George C. Thomas Jr.

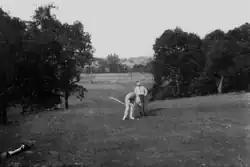
16th hole, Whitemarsh Valley Country Club, Erdenheim, Pennsylvania, 1913

Thomas was born in Philadelphia on October 3, 1873. He attended Episcopal Academy, and graduated from the University of Pennsylvania in 1894. His father was a partner in the investment bank Drexel & Company, where the son worked until 1907. As a teenager, he began designing a golf course on his family's suburban estate, Bloomfield Farm. He sold the course in 1908 to a group of golfers who converted it into Whitemarsh Valley Country Club. He designed a 9-hole course in Marion, Massachusetts, and a course in Spring Lake Heights, New Jersey.